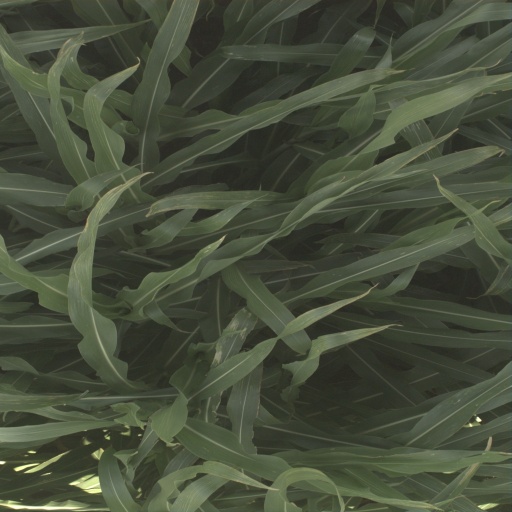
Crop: sorghum